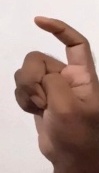
ASL sign: X